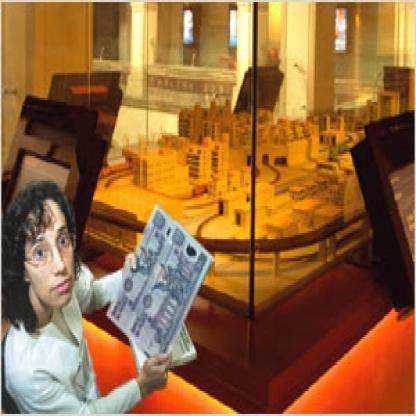
Scene: Indoor